Classic (transit bus)

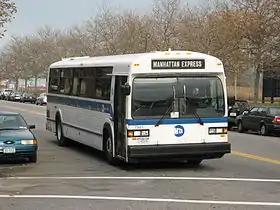
MCI Classic TC40-102A configured for commuter service

The Classic was a single-deck bus developed by General Motors Diesel from its previous-generation New Look design. The "Classic" was nearly identical to the New Look from the belt rail up, but sported a new front which allowed for a wider front door. The design was originally intended solely for the Canadian market as an alternative to the unpopular Rapid Transit Series (RTS) but ultimately the Classic, produced from 1982 to 1997, met with widespread success in both Canada and the United States. It was available primarily as a long, wide coach, although 16 long articulated Classics were manufactured. The design was fairly conservative, yet contemporary and less controversial than the RTS.